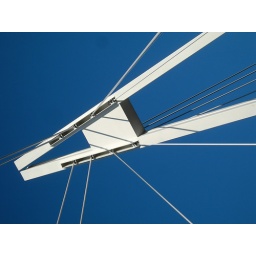
One of the towers of the pedestrian suspension bridge in Jyvaskyla, Finland.